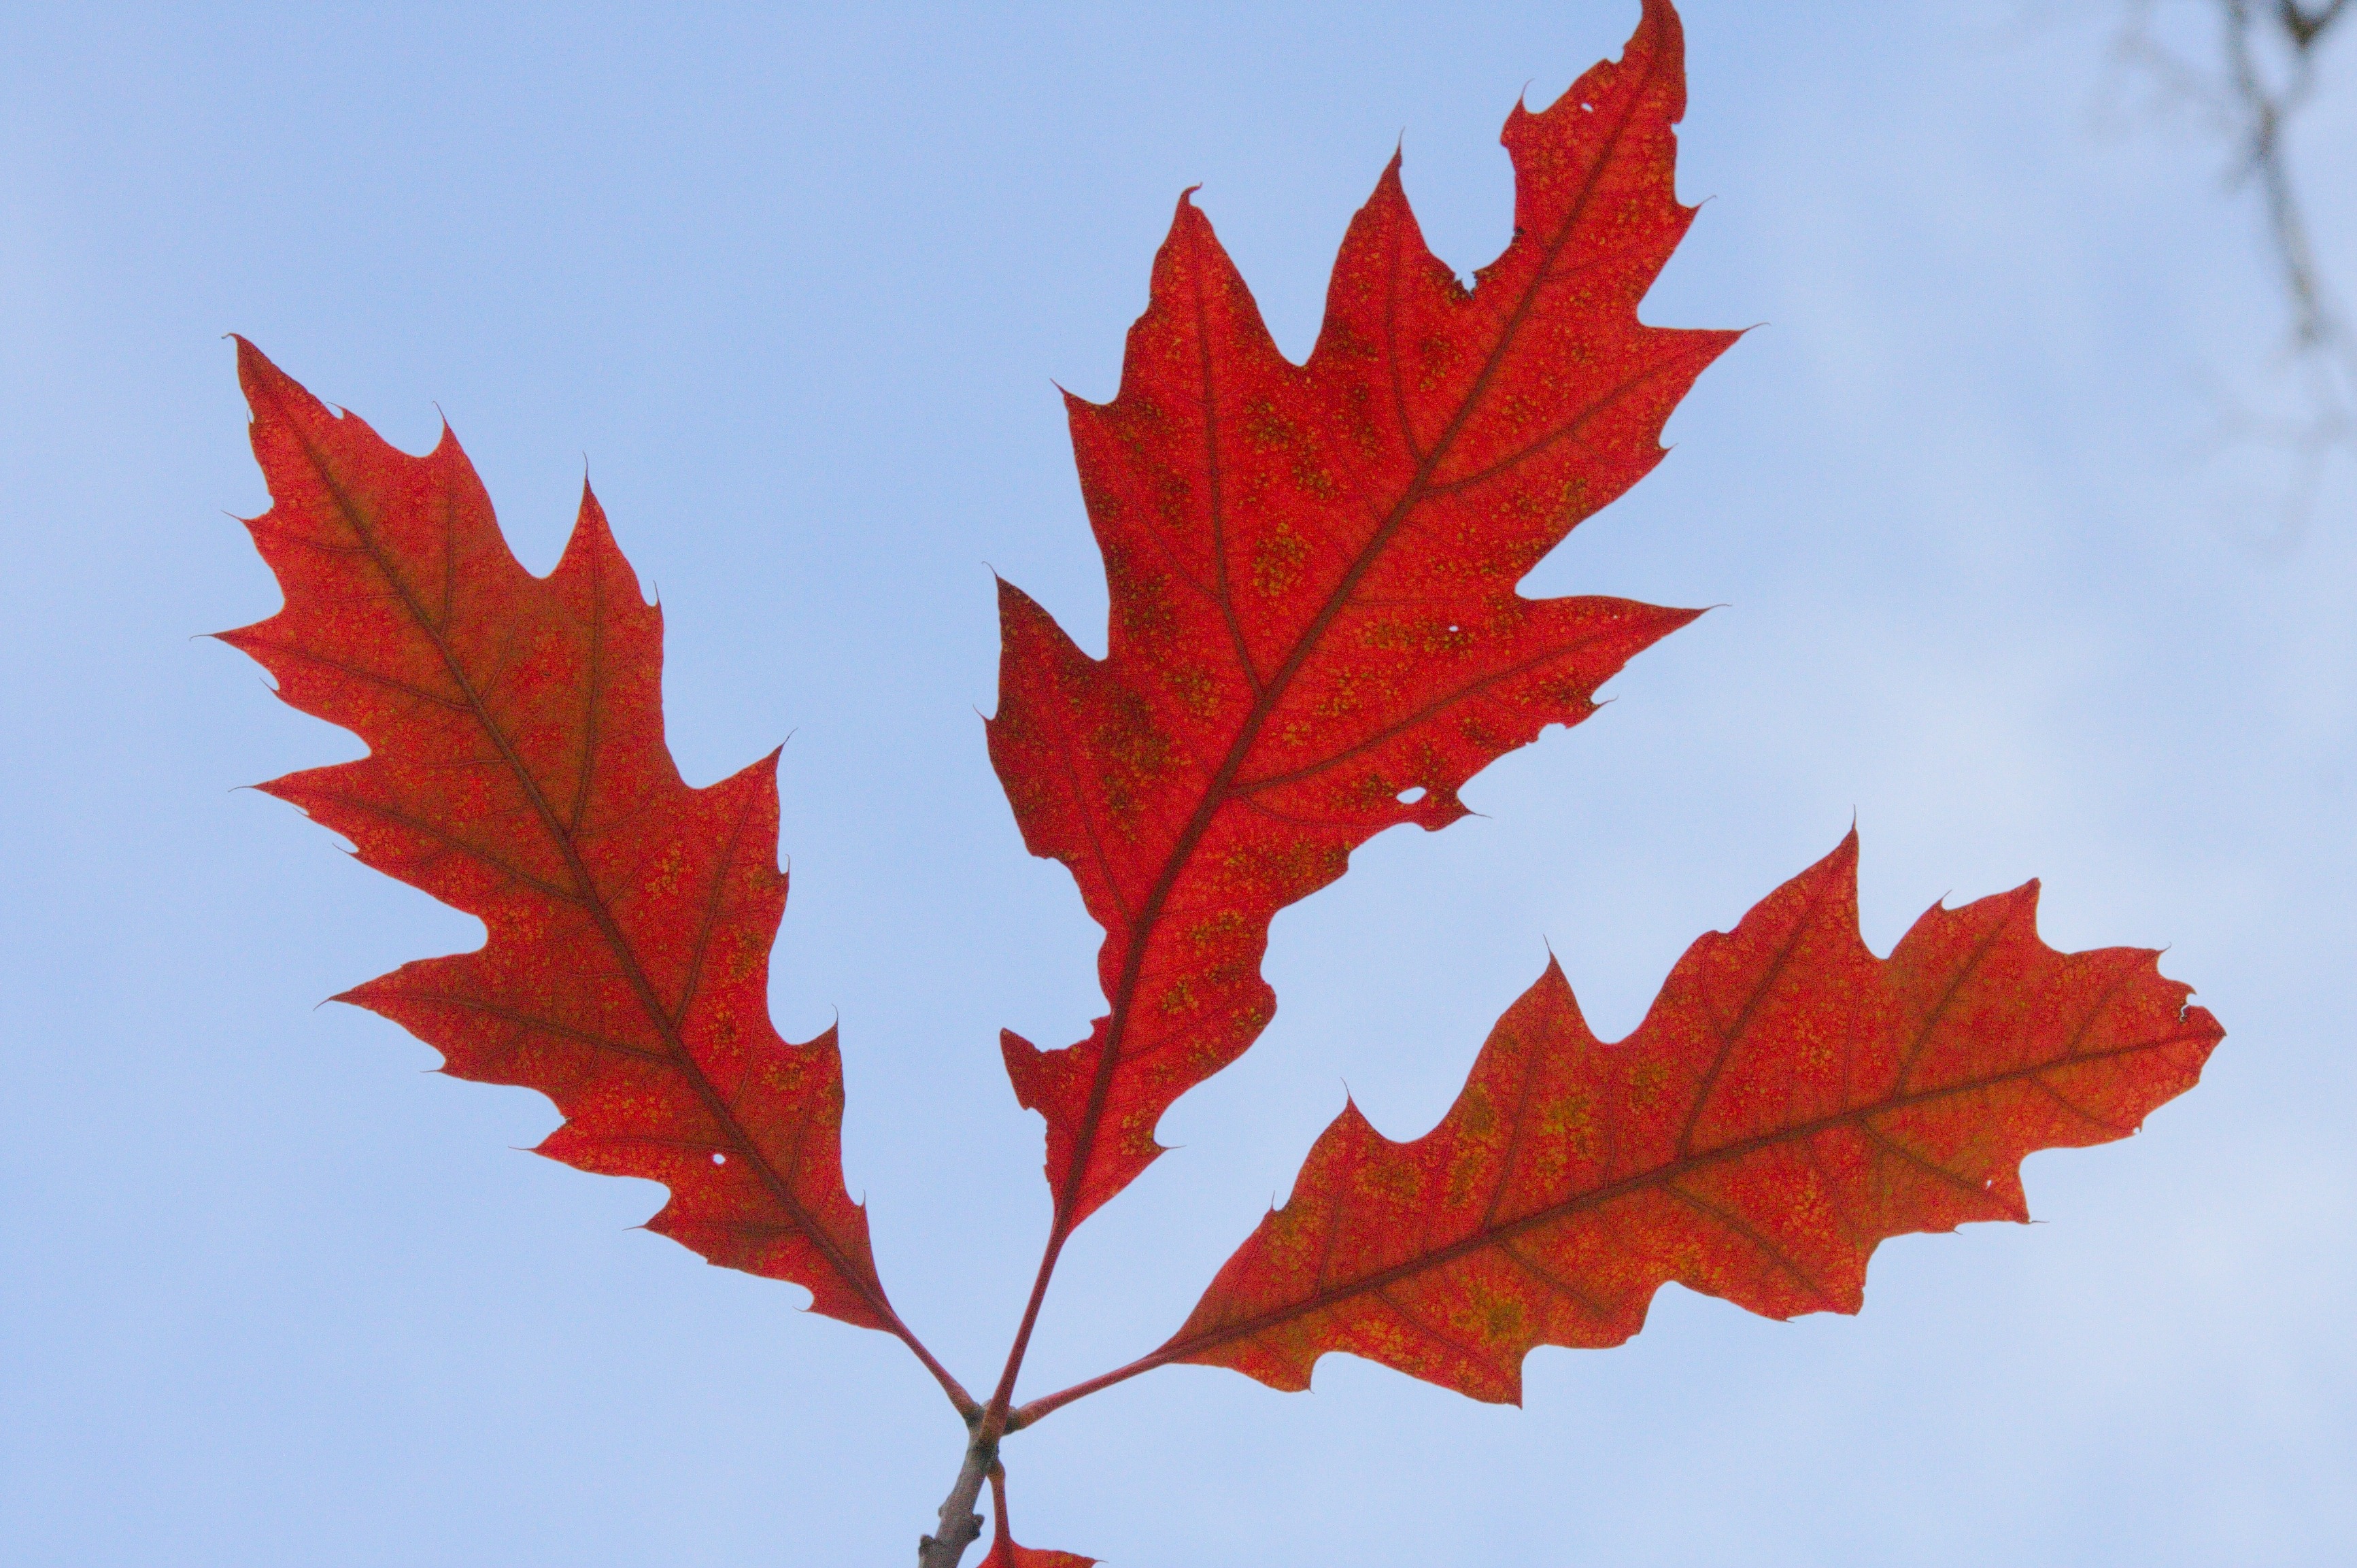
tree, forest, branch, plant, sky, leaf, flower, red, autumn, blue, colorful, season, maple tree, maple leaf, fall foliage, leaves in the autumn, golden autumn, flowering plant, woody plant, land plant